Sam Hornish Jr.

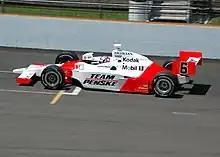
Hornish practicing for the 2007 Indianapolis 500

For the 2007 season Hornish again returned to Penske, starting the Indianapolis 500 in fifth place. Running consistently in the top ten, he finished fourth when the race was halted by rain after 166 laps. Hornish's only win of the season was the Bombardier Learjet 550 at Texas Motor Speedway, when he started in second place and led for 159 of its 228 laps. His series-best finish on a road course or street circuit, second place at the Camping World Watkins Glen Grand Prix, was overshadowed by an altercation with Tony Kanaan. With the season-ending race at Chicagoland, Hornish ended his IndyCar career with a third-place finish (after starting second and leading for a race-high 90 laps) and finished fifth in the points standings.